Anatoly Pokrytan

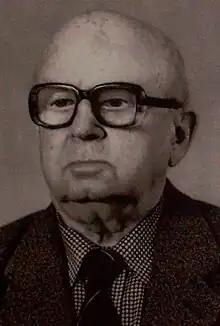
Anatoly Pokrytan

Anatoly Karpovych Pokrytan (2 December 1920 – 27 September 2003) was a Soviet and Ukrainian economist. He founded the Odesa Scientific School of Economic Thought at Odesa National Economics University, where he worked for over fifty years and was head of the Department of Political Economy.